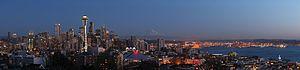
La ville de Seattle vue depuis Queen Anne Hill. A gauche, on peut voir la Space Needle La montagne en arrière plan est le Mont Rainier, Sur la droite, le port de la ville au fond de Puget Sound. Gaeilge: Spéirlíne uirbeach Seattle, i Washington, SAM, a radharc as Queen Anne Hill. Italiano: La skyline di Seattle fotografata dal sobborgo di Queen Anne Hill. Sulla sinistra è visibile la torre dello Space Needle, sullo sfondo il Monte Rainer e sulla destra il distretto portuale cittadino sul Puget Sound. This &#32